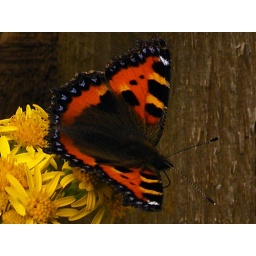
admiral butterfly against fence on gorse plant